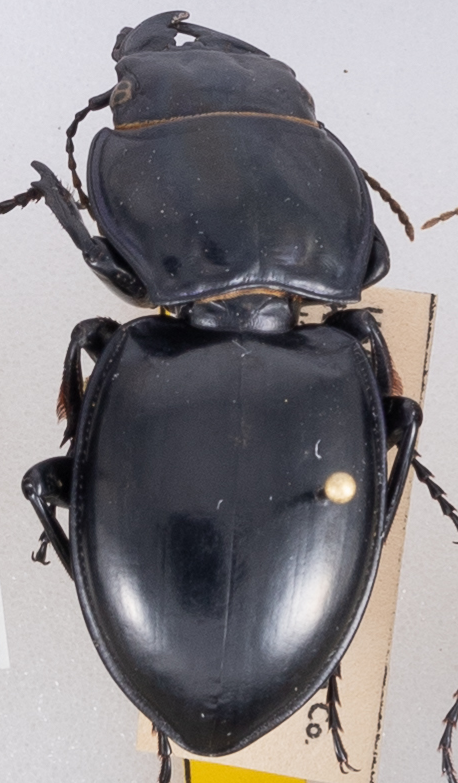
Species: Pasimachus californicus
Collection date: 2022-10-05
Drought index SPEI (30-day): -1.69
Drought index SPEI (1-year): -2.09
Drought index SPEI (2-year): -1.13